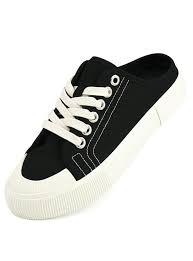
Label: Clog